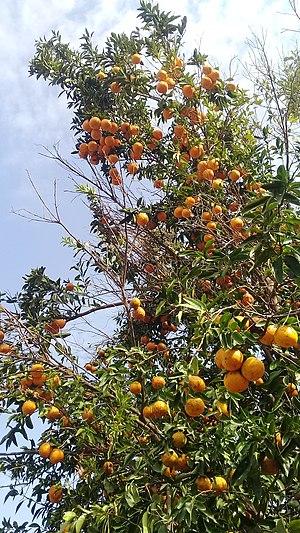
Une bien grande partie du village est recouverte par des plantations de ce type.
Albadar est un village du Sénégal situé en Basse-Casamance. Il fait partie de la Commune de Kafountine, dans l'arrondissement de Kataba 1, le département de Bignona et la région de Ziguinchor.